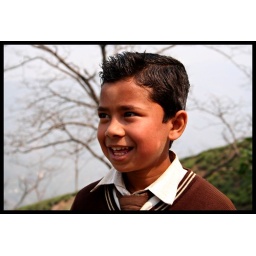
Shortly after seven in the morning, girls and boys in shool uniforms start walking up the hills to their schools.